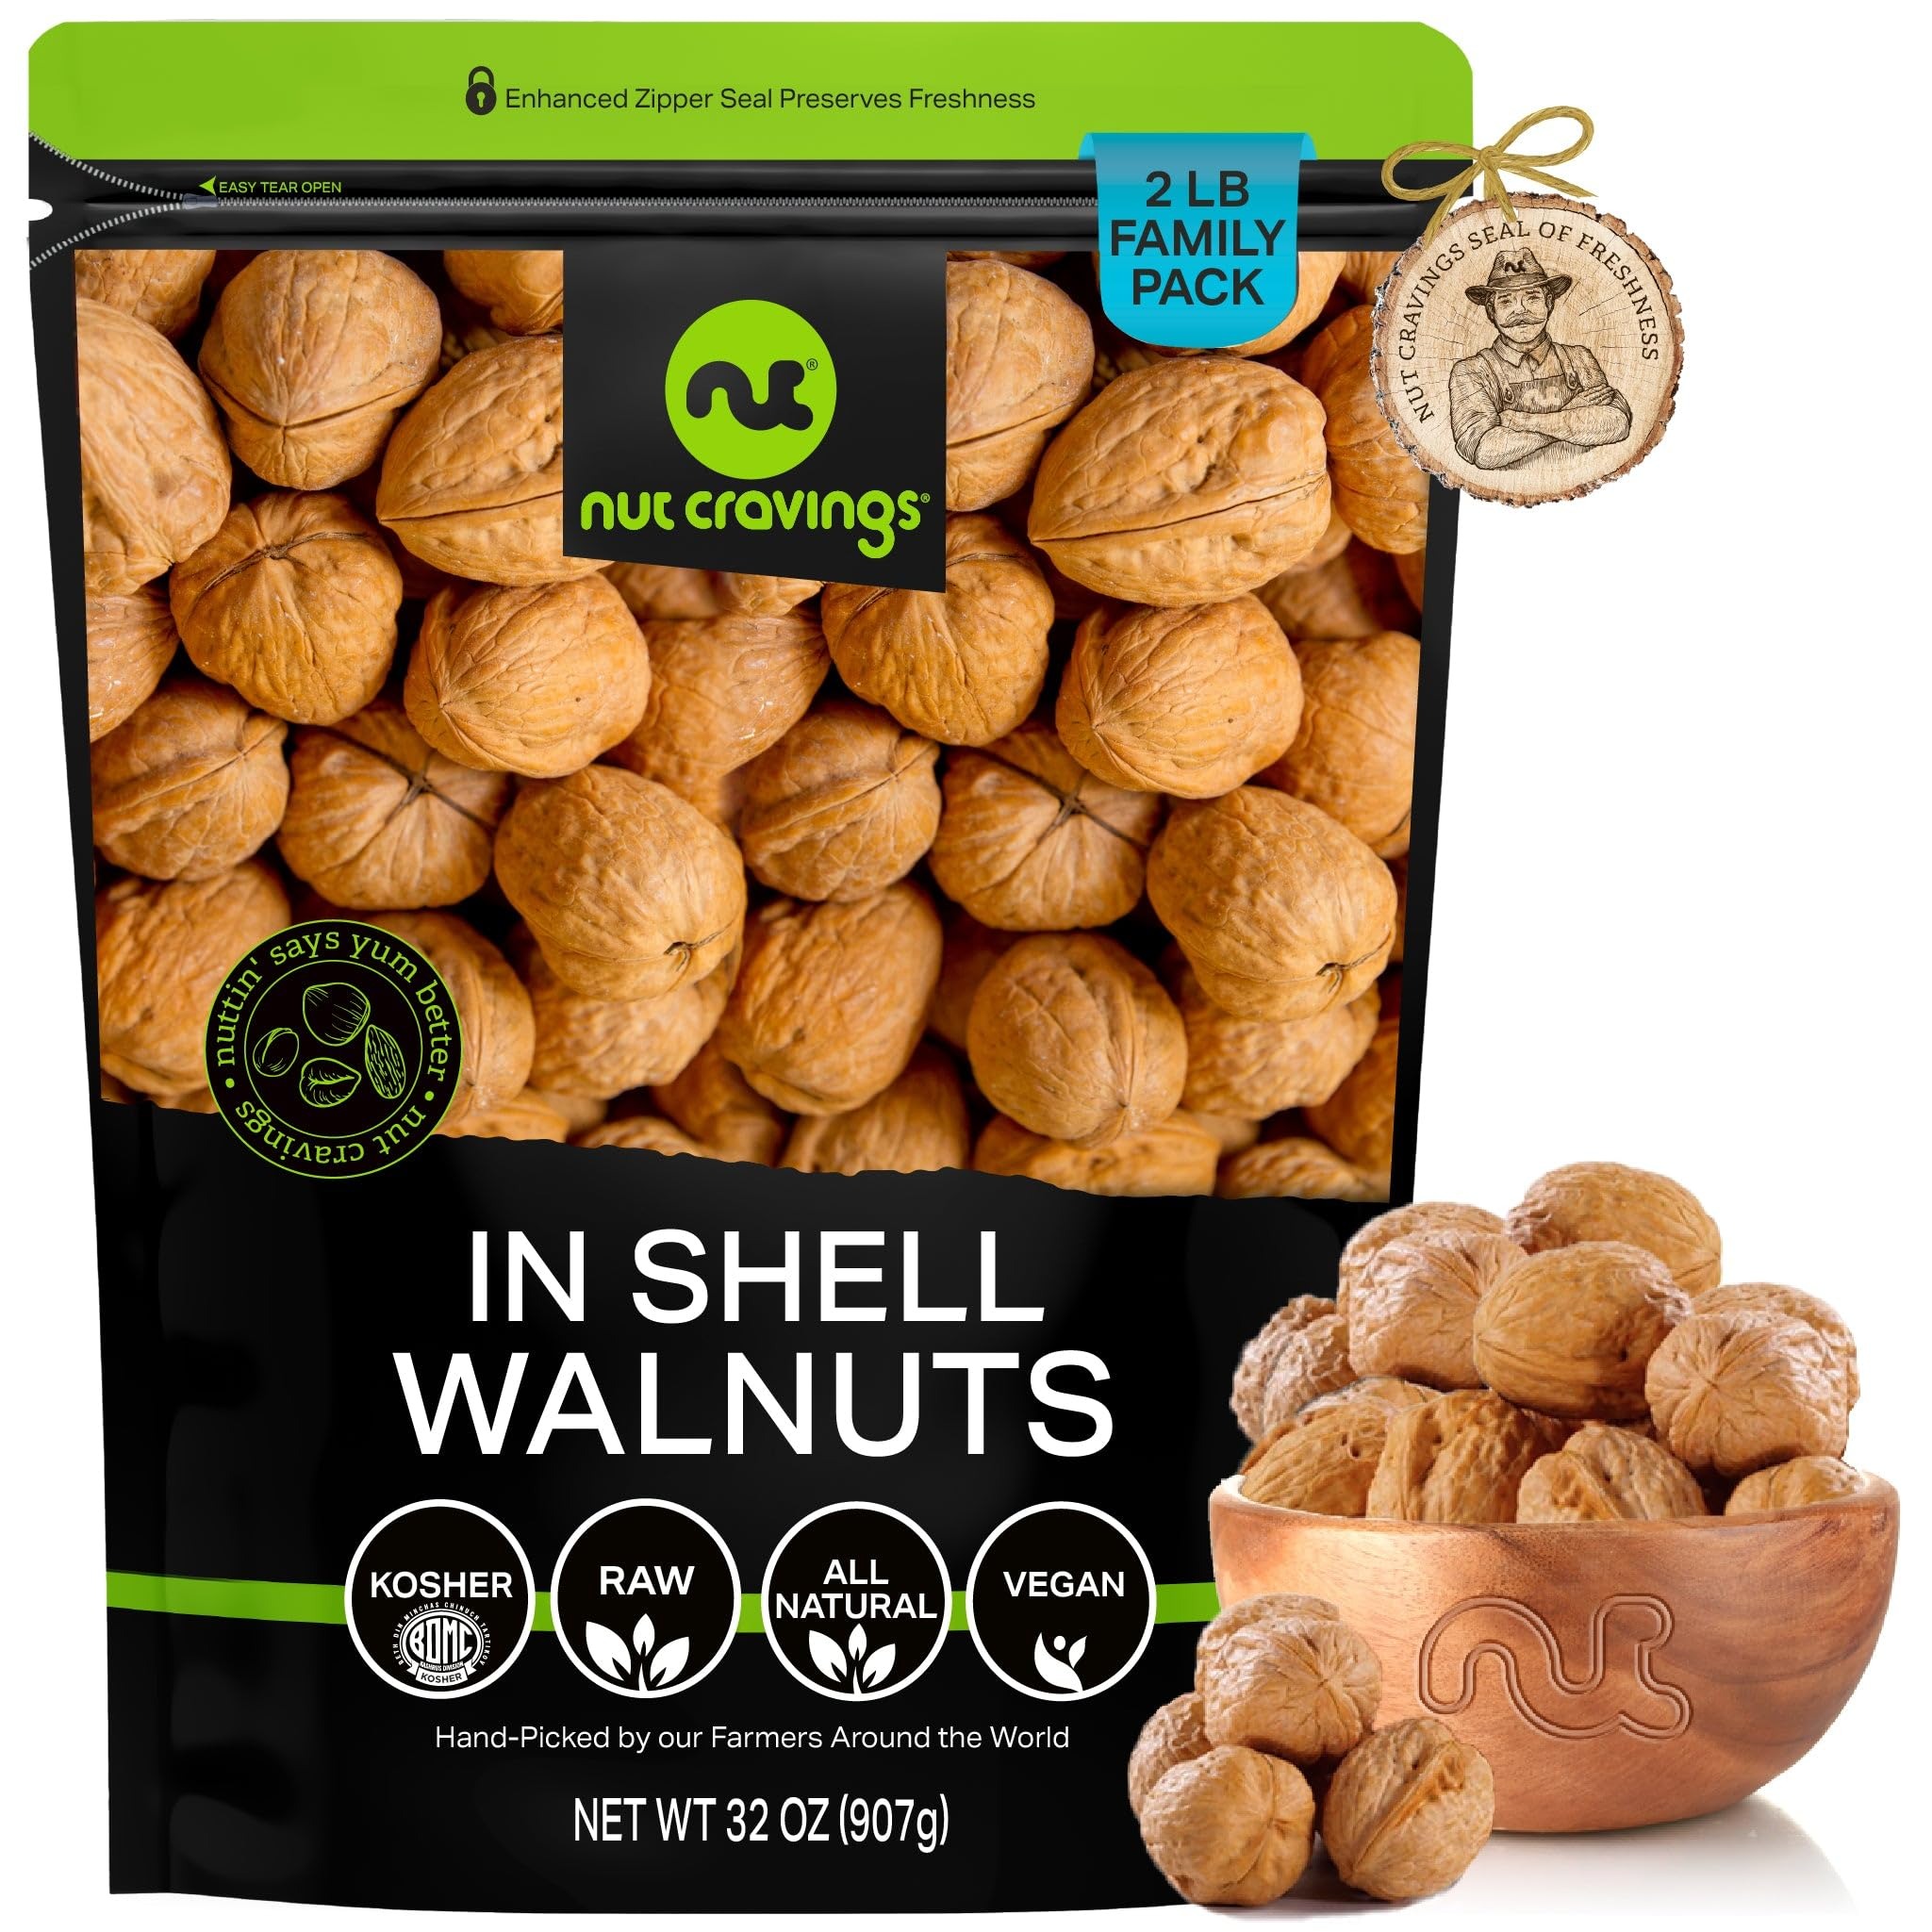
Item Name: NUT CRAVINGS - Raw Walnuts In Shell, Whole, (32oz - 2 LB) Packed Fresh in Resealable Bag - Nut Snack - Healthy Protein Food, All Natural, Keto, Vegan, Kosher Ideal for Trail Mixed Nuts
Bullet Point 1: THE MOST DELICIOUS WALNUTS EVER: One of our most popular nuts in the shell, English walnuts are grown primarily in California and Oregon. They're delicious, healthy, and also so much fun to eat, just get your nutcracker ready and get delighted by these irresistible treats.
Bullet Point 2: IDEAL FOR YUMMY RECIPES, SOLO SNACKING, AND MORE: English Walnuts are great for solo snacking, salads, breakfast cereals, soups, baked goods, and they're also used to make gourmet walnut oil!
Bullet Point 3: FRESH AND NUTRITIOUS NEVER LOOKED BETTER TOGETHER : Our Walnuts are not only fresh, crunchy, and full of flavor, but are also a healthy snack choice full of nutrients, vitamins, and antioxidants!
Bullet Point 4: TOP 'NUTCH' RESEALABLE BAG: Our zipper-style easily resealable bags make sure your snacks are kept fresh. Storing them at home? They'll stay fresh. Bringing them to work? They'll stay fresh. Taking them with you on your next trip? Fresh!
Bullet Point 5: FARMERS SEAL OF FRESHNESS: Our Walnuts are hand picked by our farmers and carefully selected at our packing facilities in New York after passing our strict quality control processes. This ensures you only get the freshest and highest quality nuts in the market.
Product Description: <p>Nut Cravings brings you the perfect treat: a bag of the yummiest quality of nuts.<br><br> One of our most popular nuts in the shell, <b>English walnuts are grown primarily in California and Oregon. They're delicious, healthy, and also so much fun to eat,</b> just get your nutcracker ready and get delighted by these irresistible treats.<br><br> <b>Treat yourself or a loved one to nature's goodness with our English Walnuts!<br><br></b> They come beautifully presented in our TOP "NUTCH" bags to provide the ultimate experience. These resealable bags will keep them as fresh and delicious as they were when handpicked at our farms.<br><br><br> <b>English Walnuts are great for solo snacking, salads, breakfast cereals, soups, baked goods, and they're also used to make gourmet walnut oil!<br><br><br></b> <b>In addition, there's a cute story behind them!<br><br></b> Lewis and Lindsay Cooper founded Nut Cravings in 2015 with the idea of mixing the two things they loved the most: travelling the world, and snacking. Today, our snacks are grown all around the world before travelling all the way to New York to be packed fresh and delivered right to your door.<br><br><br> <b>Do you want to know how much goodness you get in every bag?<br><br></b> We have bags with 16oz (1lb), 32oz (2lb), 48oz (3lb and 80oz (5lb), you choose your size!<br><br> Ready to get delighted by these delicious snacks?
Value: 32.0
Unit: Ounce

Price: 16.97